Austintown, Ohio

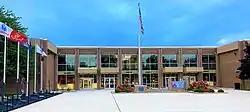
Austintown Fitch High School

Children in Austintown are served by the public Austintown Local School District, which includes one elementary school, one intermediate school, one middle school, and Austintown Fitch High School. Austintown has a public library, a branch of the Public Library of Youngstown and Mahoning County.